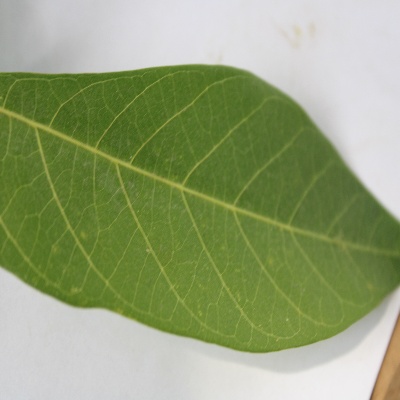
Crop: Cassava
Condition: healthy